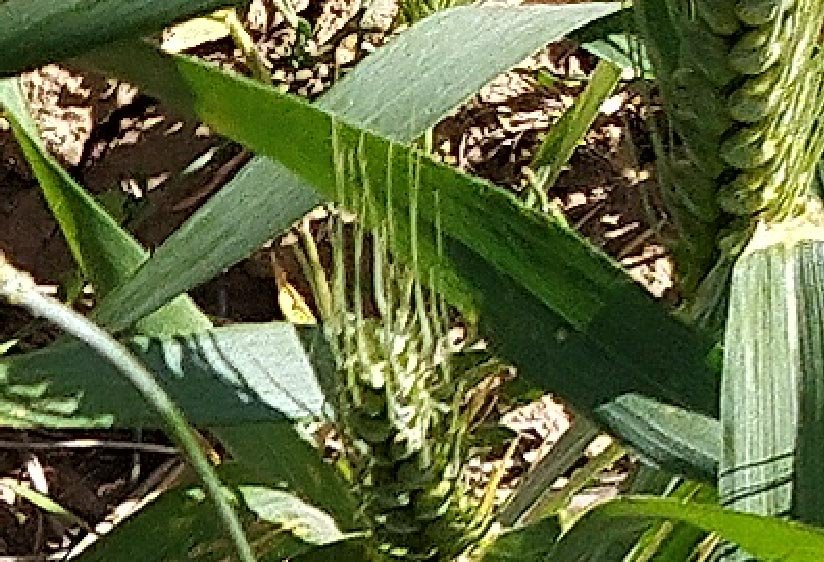
Label: Wheat___Healthy